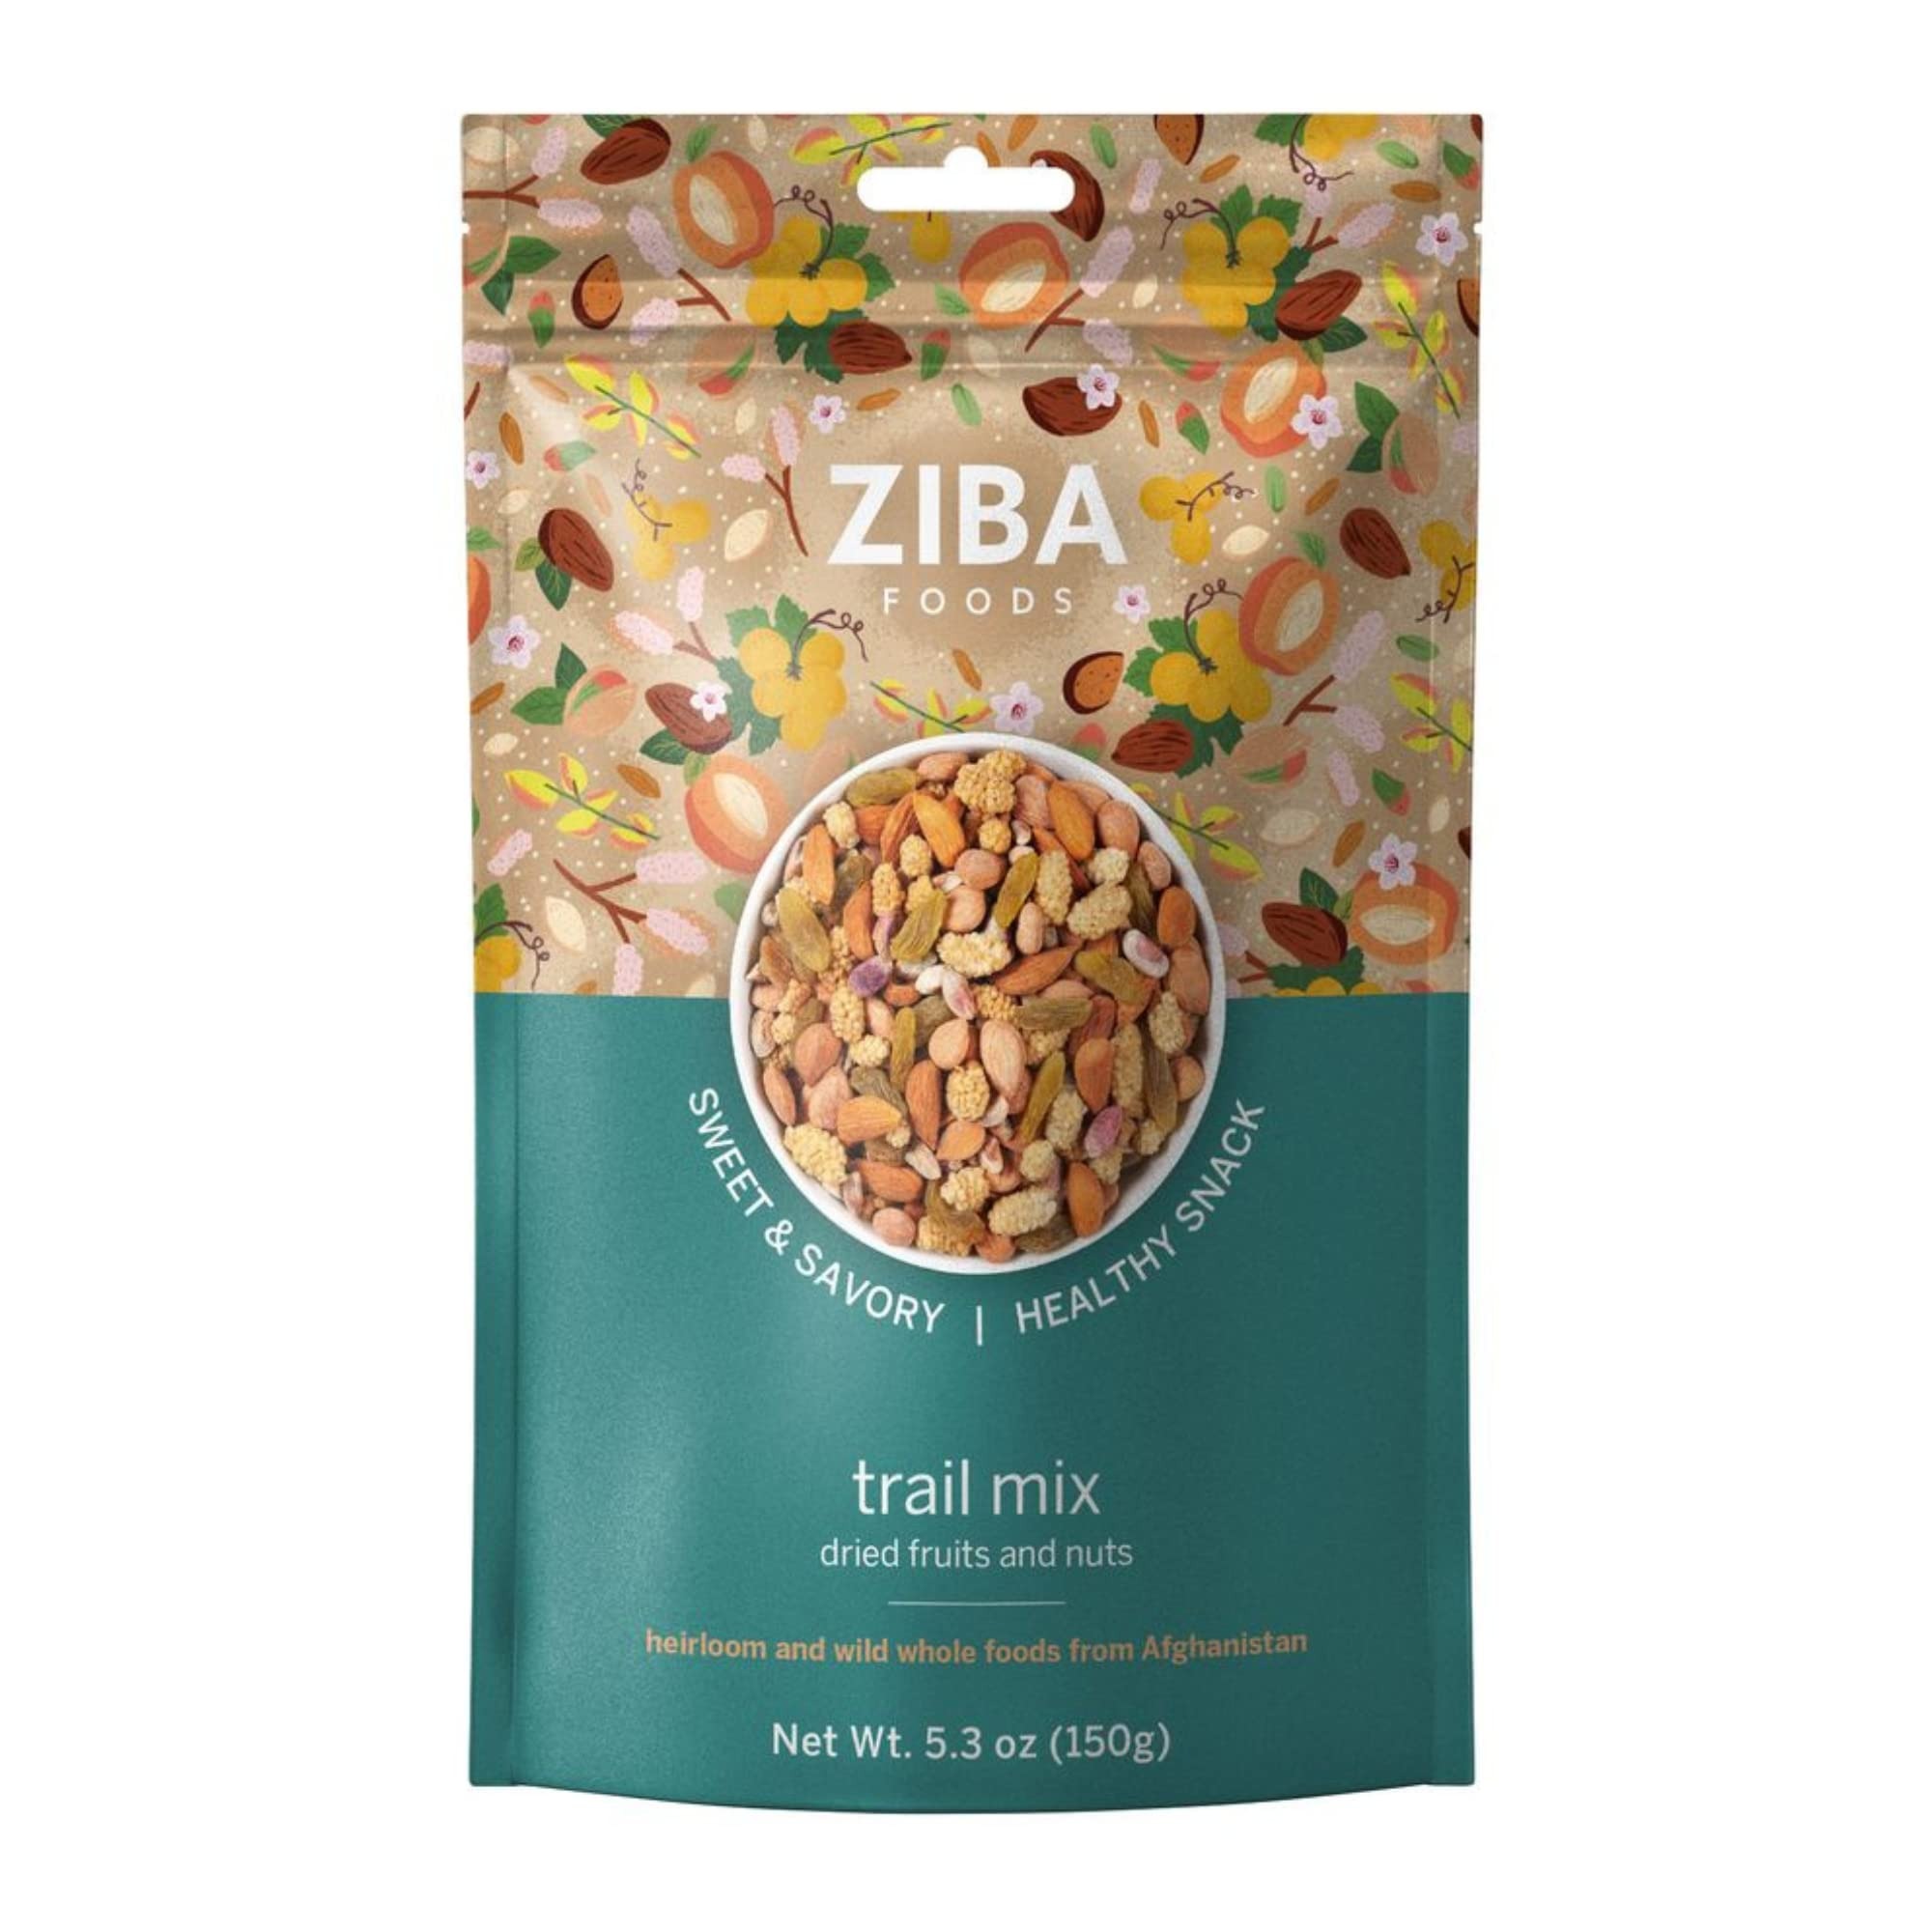
Item Name: Z.iba Foods Nuts and Fruit Trail Mix 5.3 oz (Pack of 6)
Bullet Point 1: All-Natural Ingredients: Each product is made from pure, unprocessed ingredients, ensuring a clean, healthy snack choice with no artificial additives.
Bullet Point 2: Rich in Nutrients: Packed with essential vitamins and minerals, these snacks support overall health and wellness, making them a perfect addition to a balanced diet.
Bullet Point 3: Versatile Snack Options: Enjoy these products straight out of the package or use them to enhance your meals, from breakfast cereals to salads and desserts.
Bullet Point 4: Convenient Packaging: Designed for on-the-go snacking, our resealable packs ensure freshness and are easy to carry, perfect for busy lifestyles.
Product Description: Savor the delightful combination of nuts and dried fruits in this trail mix. Each bite is a harmonious blend of sweet and savory, providing a satisfying and nutritious snack option.
Value: 31.8
Unit: Ounce

Price: 57.86